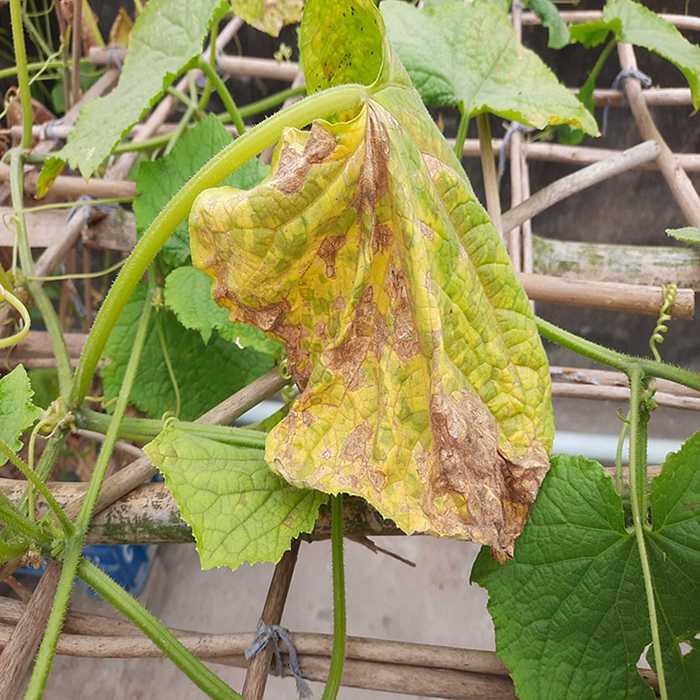
Plant: Cucumber
Label: Anthracnose lesions